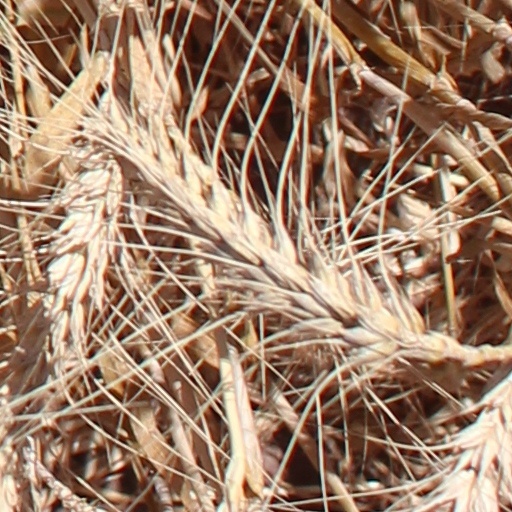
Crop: wheat